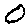
Label: 0